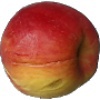
Label: Apple Red Yellow 1